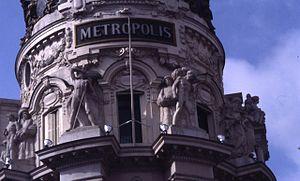
L’immeuble Metrópolis est un bâtiment de la ville de Madrid, en Espagne.